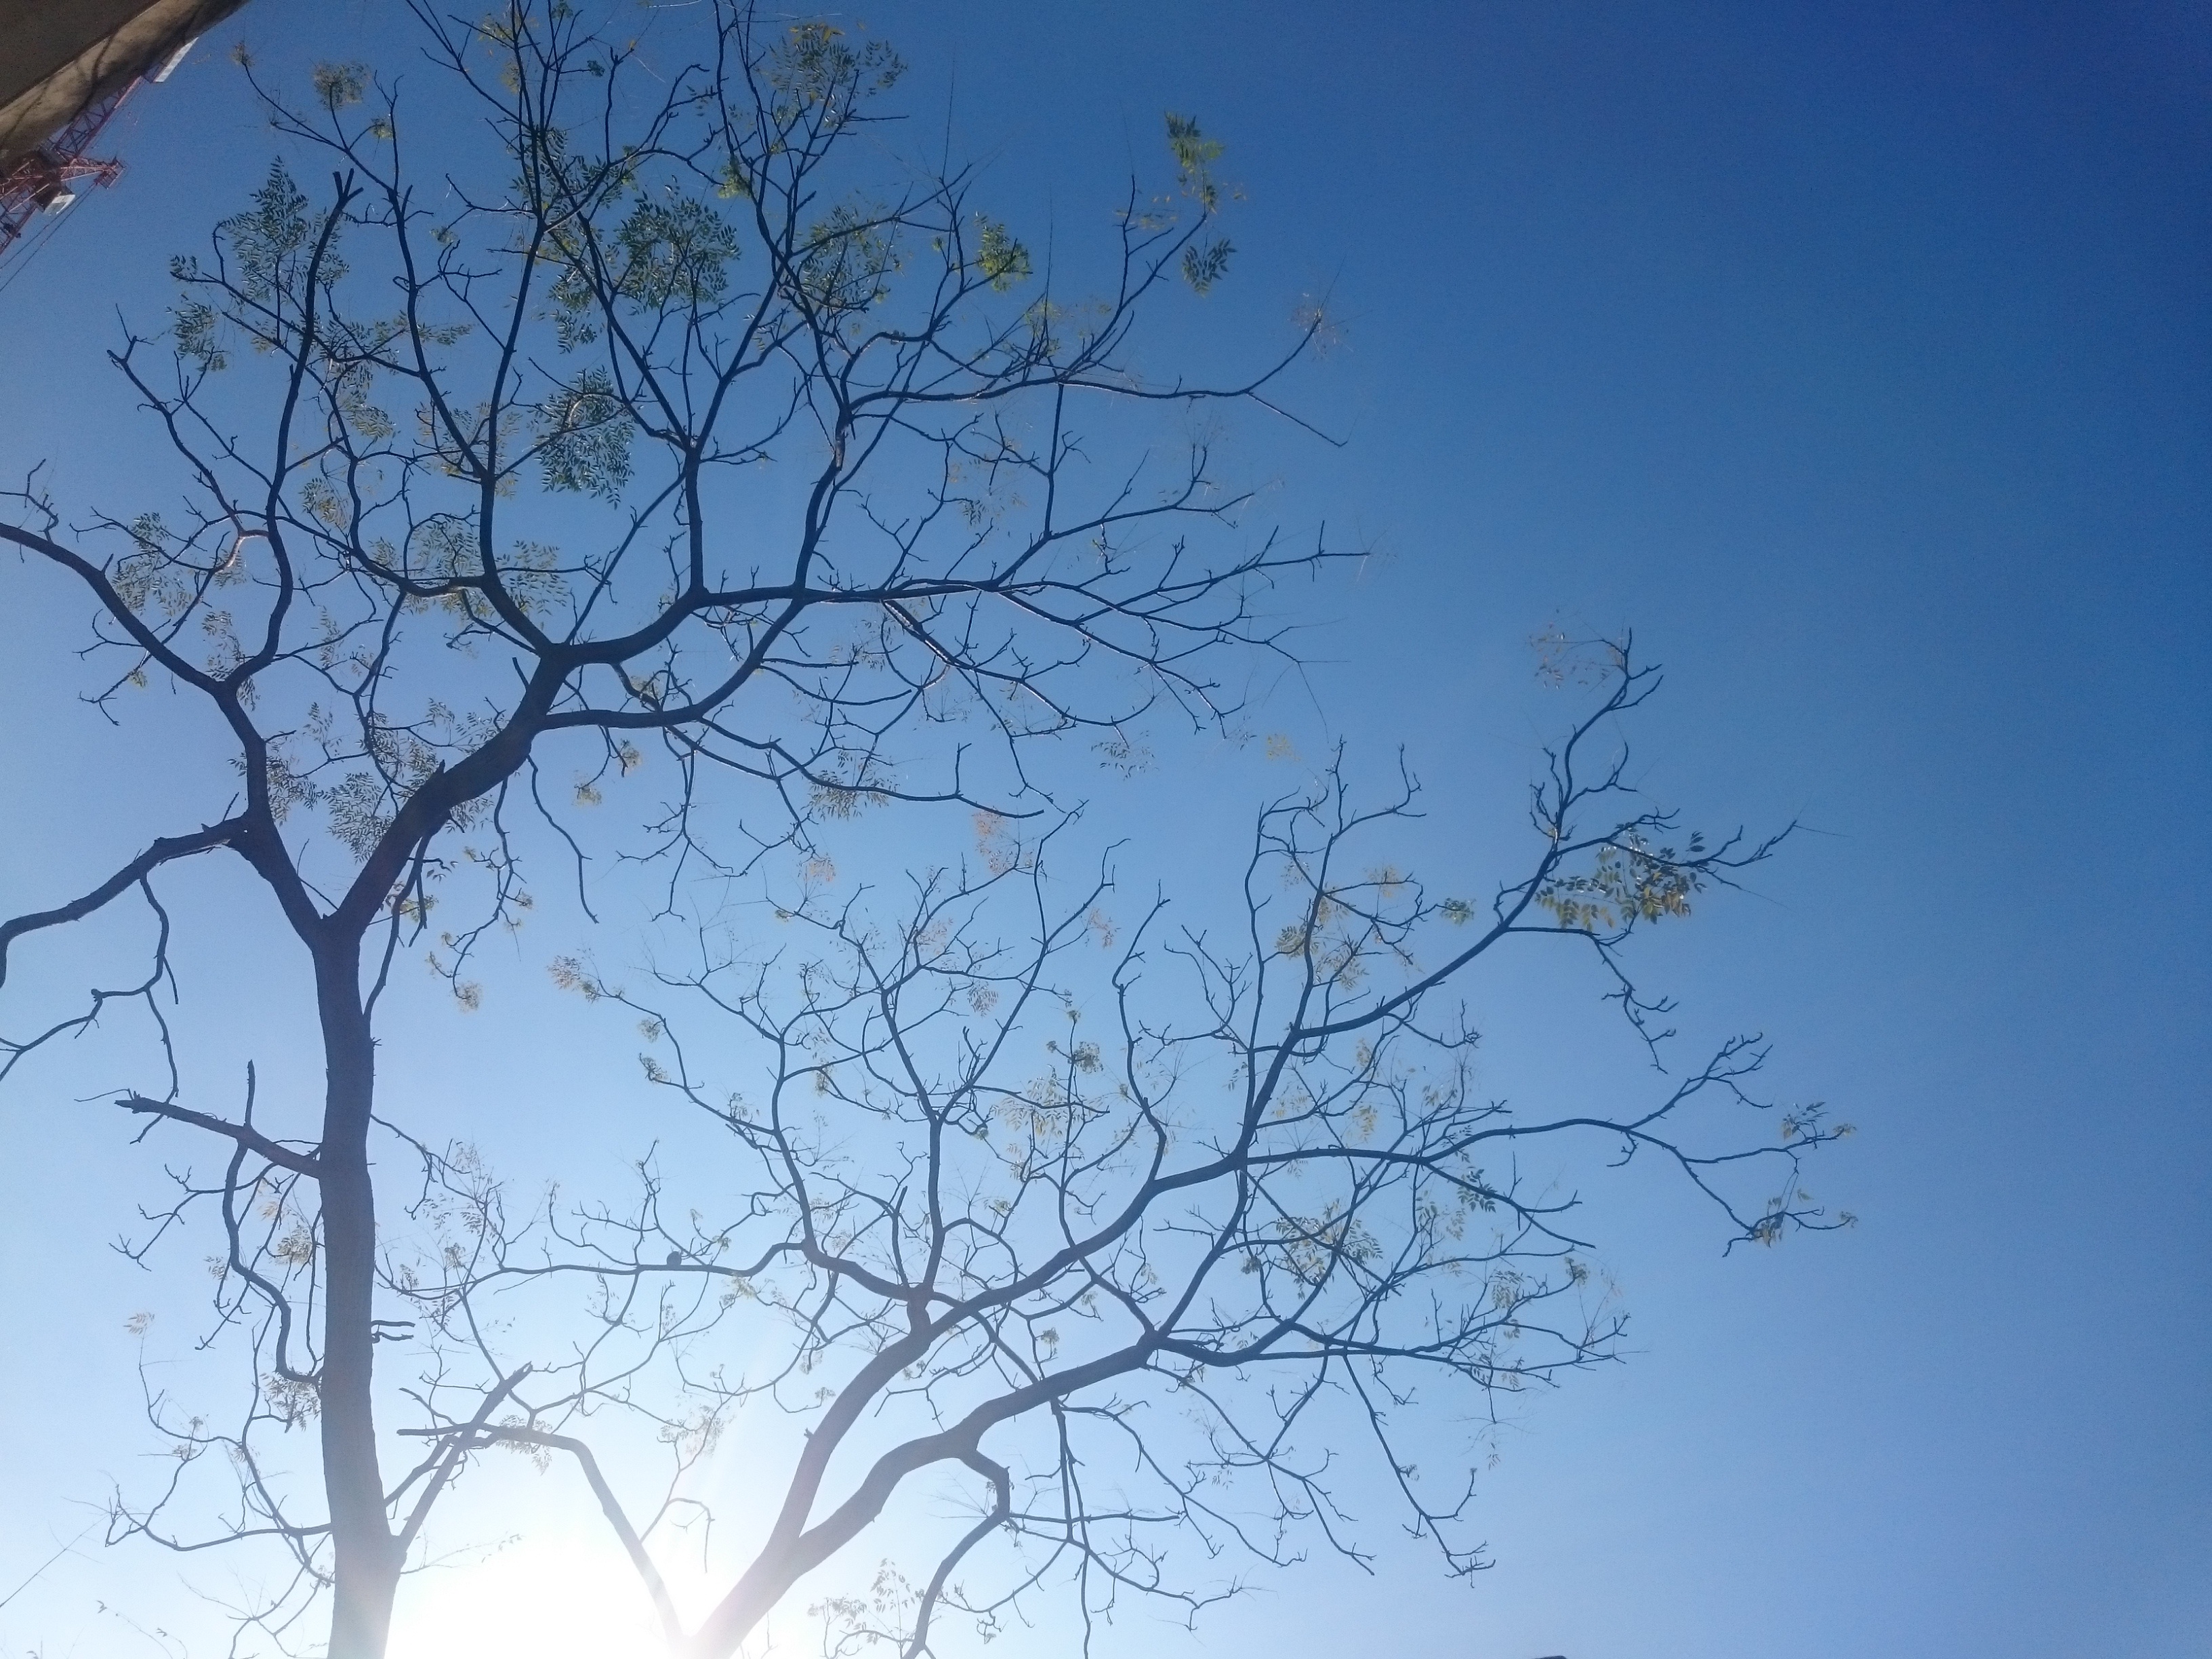
tree, branch, blossom, winter, cloud, plant, sky, leaf, flower, frost, twig, ecosystem, atmospheric phenomenon, woody plant